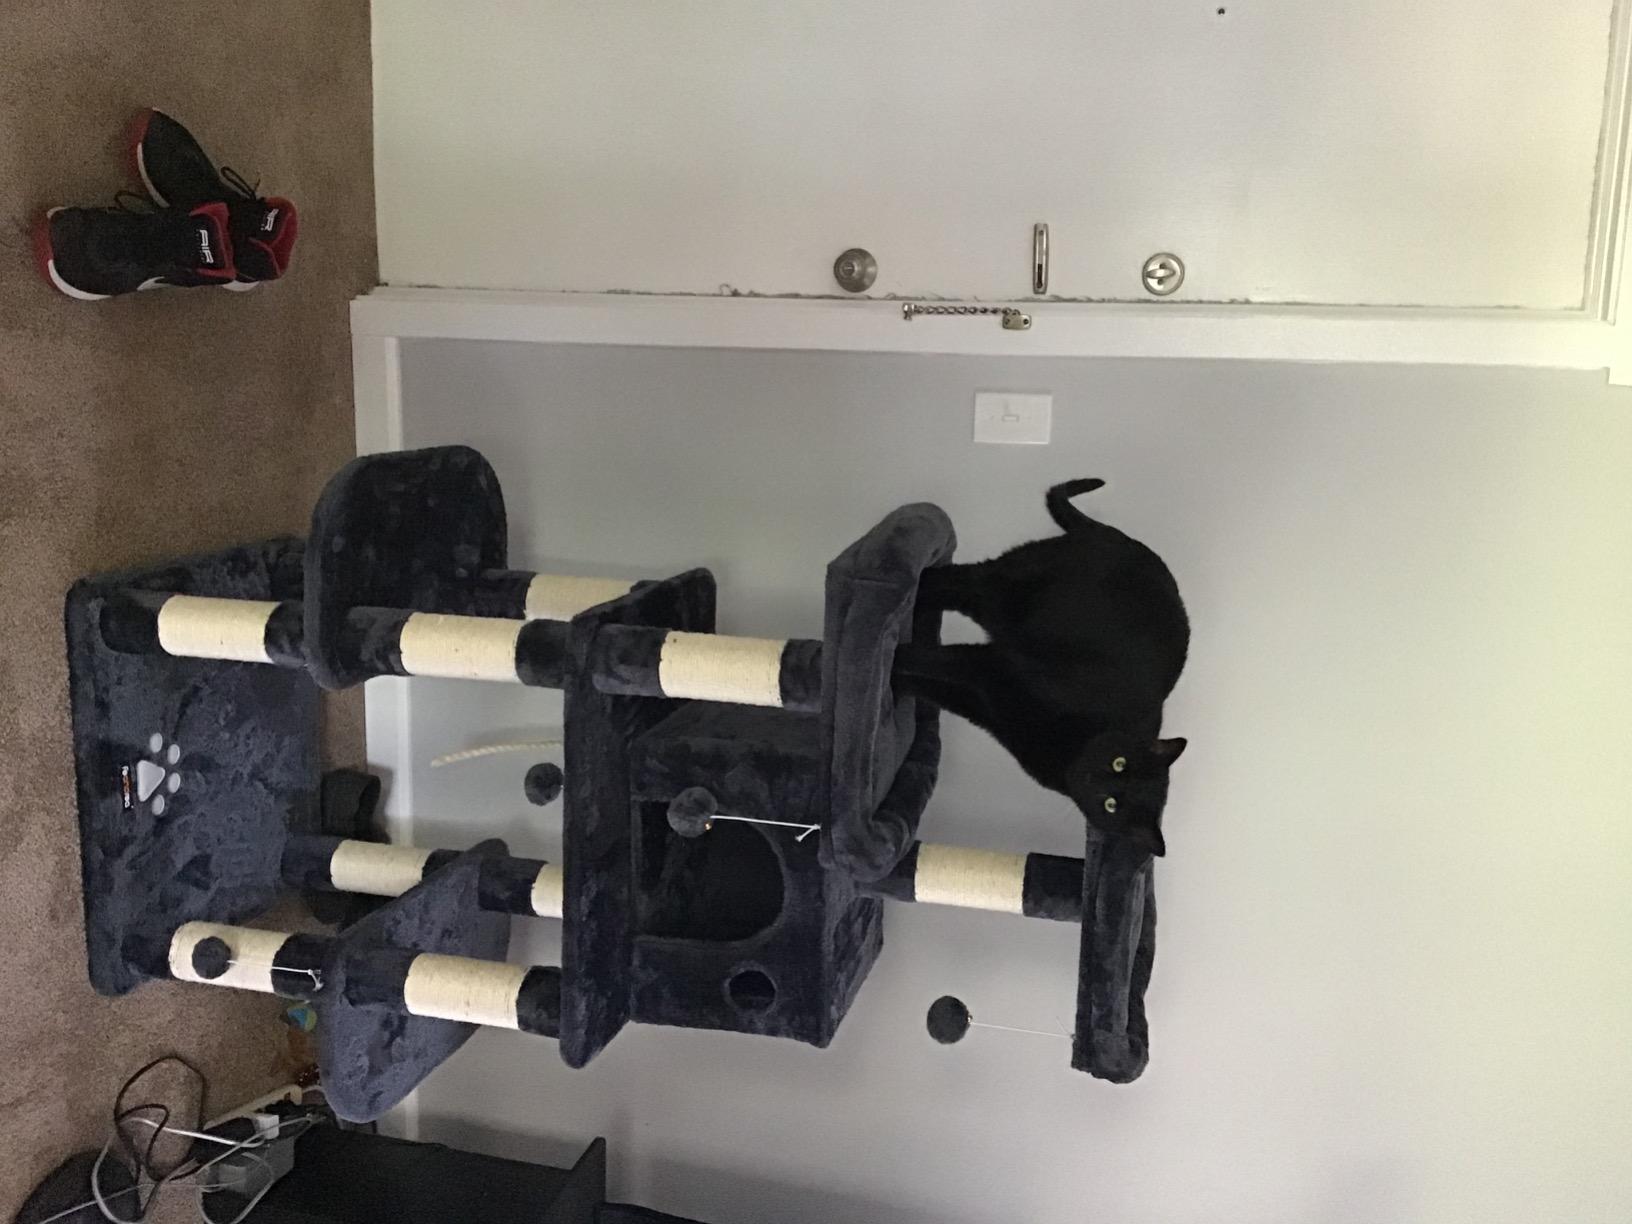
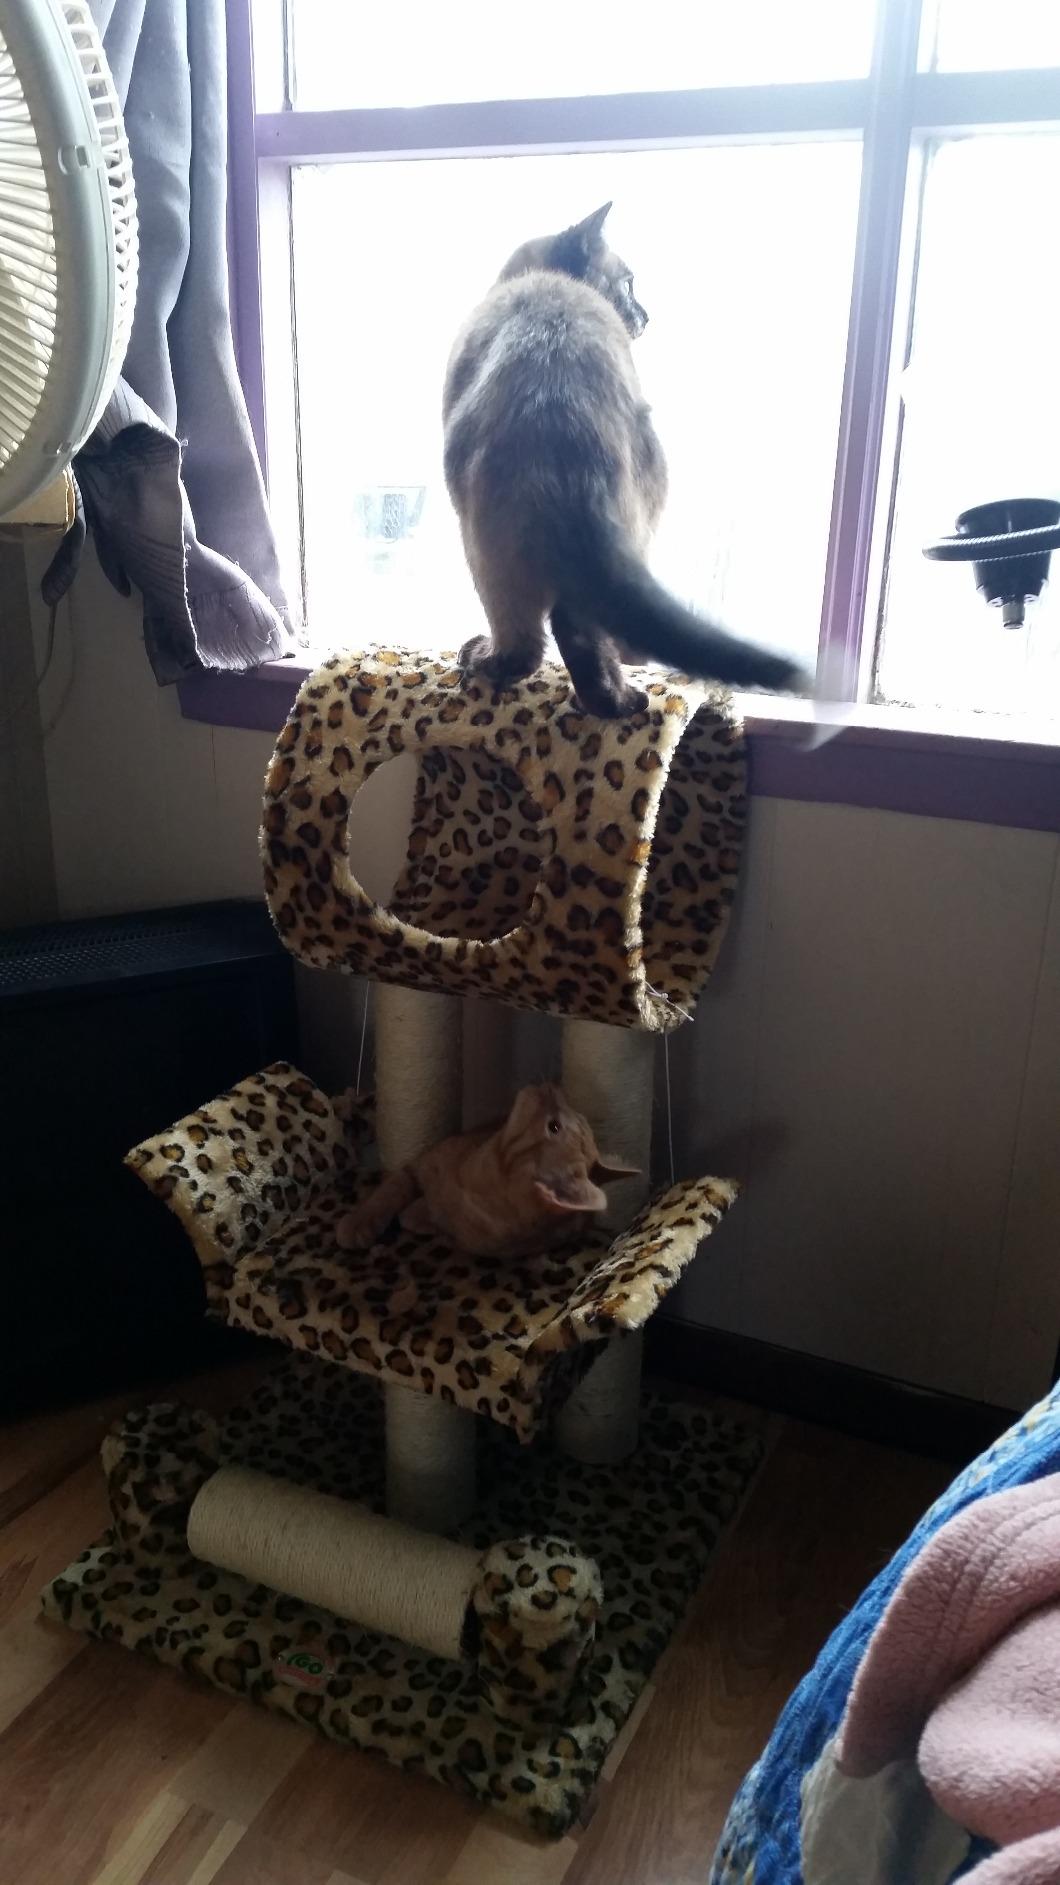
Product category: items_cat tree
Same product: no